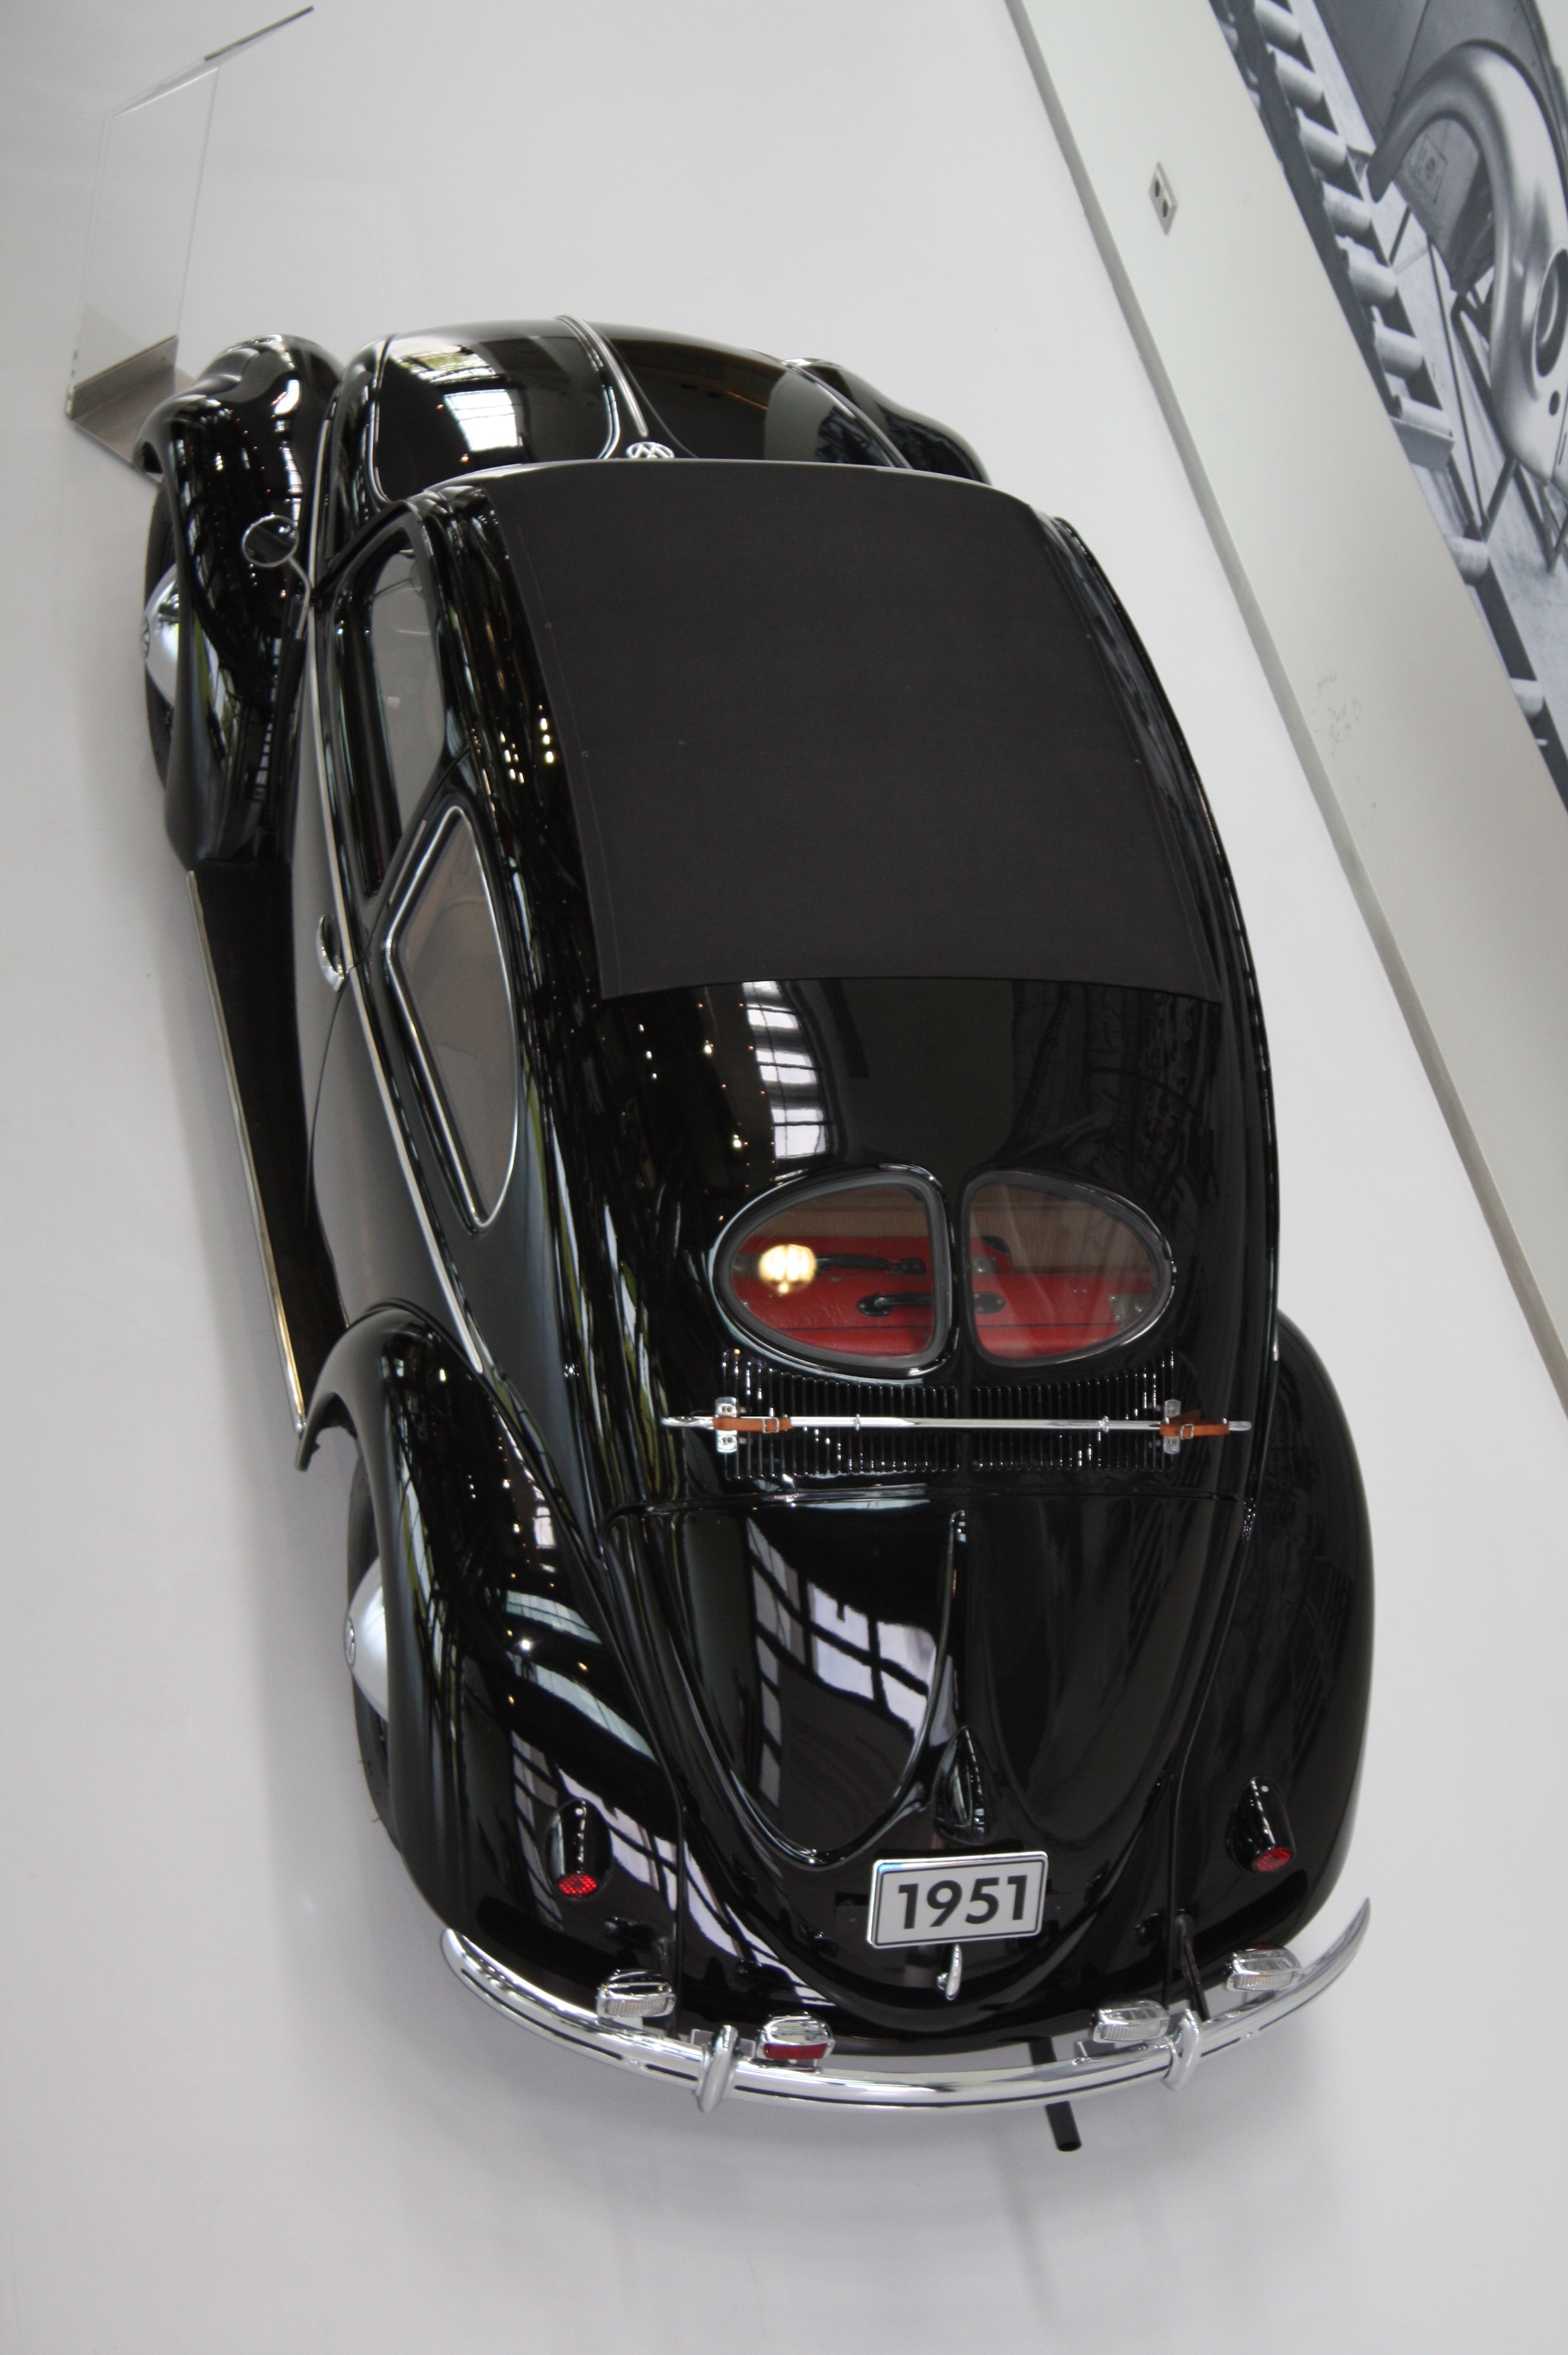
car, wheel, vw, volkswagen, old, vehicle, auto, black, automotive, sports car, herbie, vw beetle, race car, supercar, oldtimer, classic, beetle, dare, model car, volkswagen vw, land vehicle, autostadt wolfenburg, automobile make, automotive exterior, automotive design